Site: brandenburg
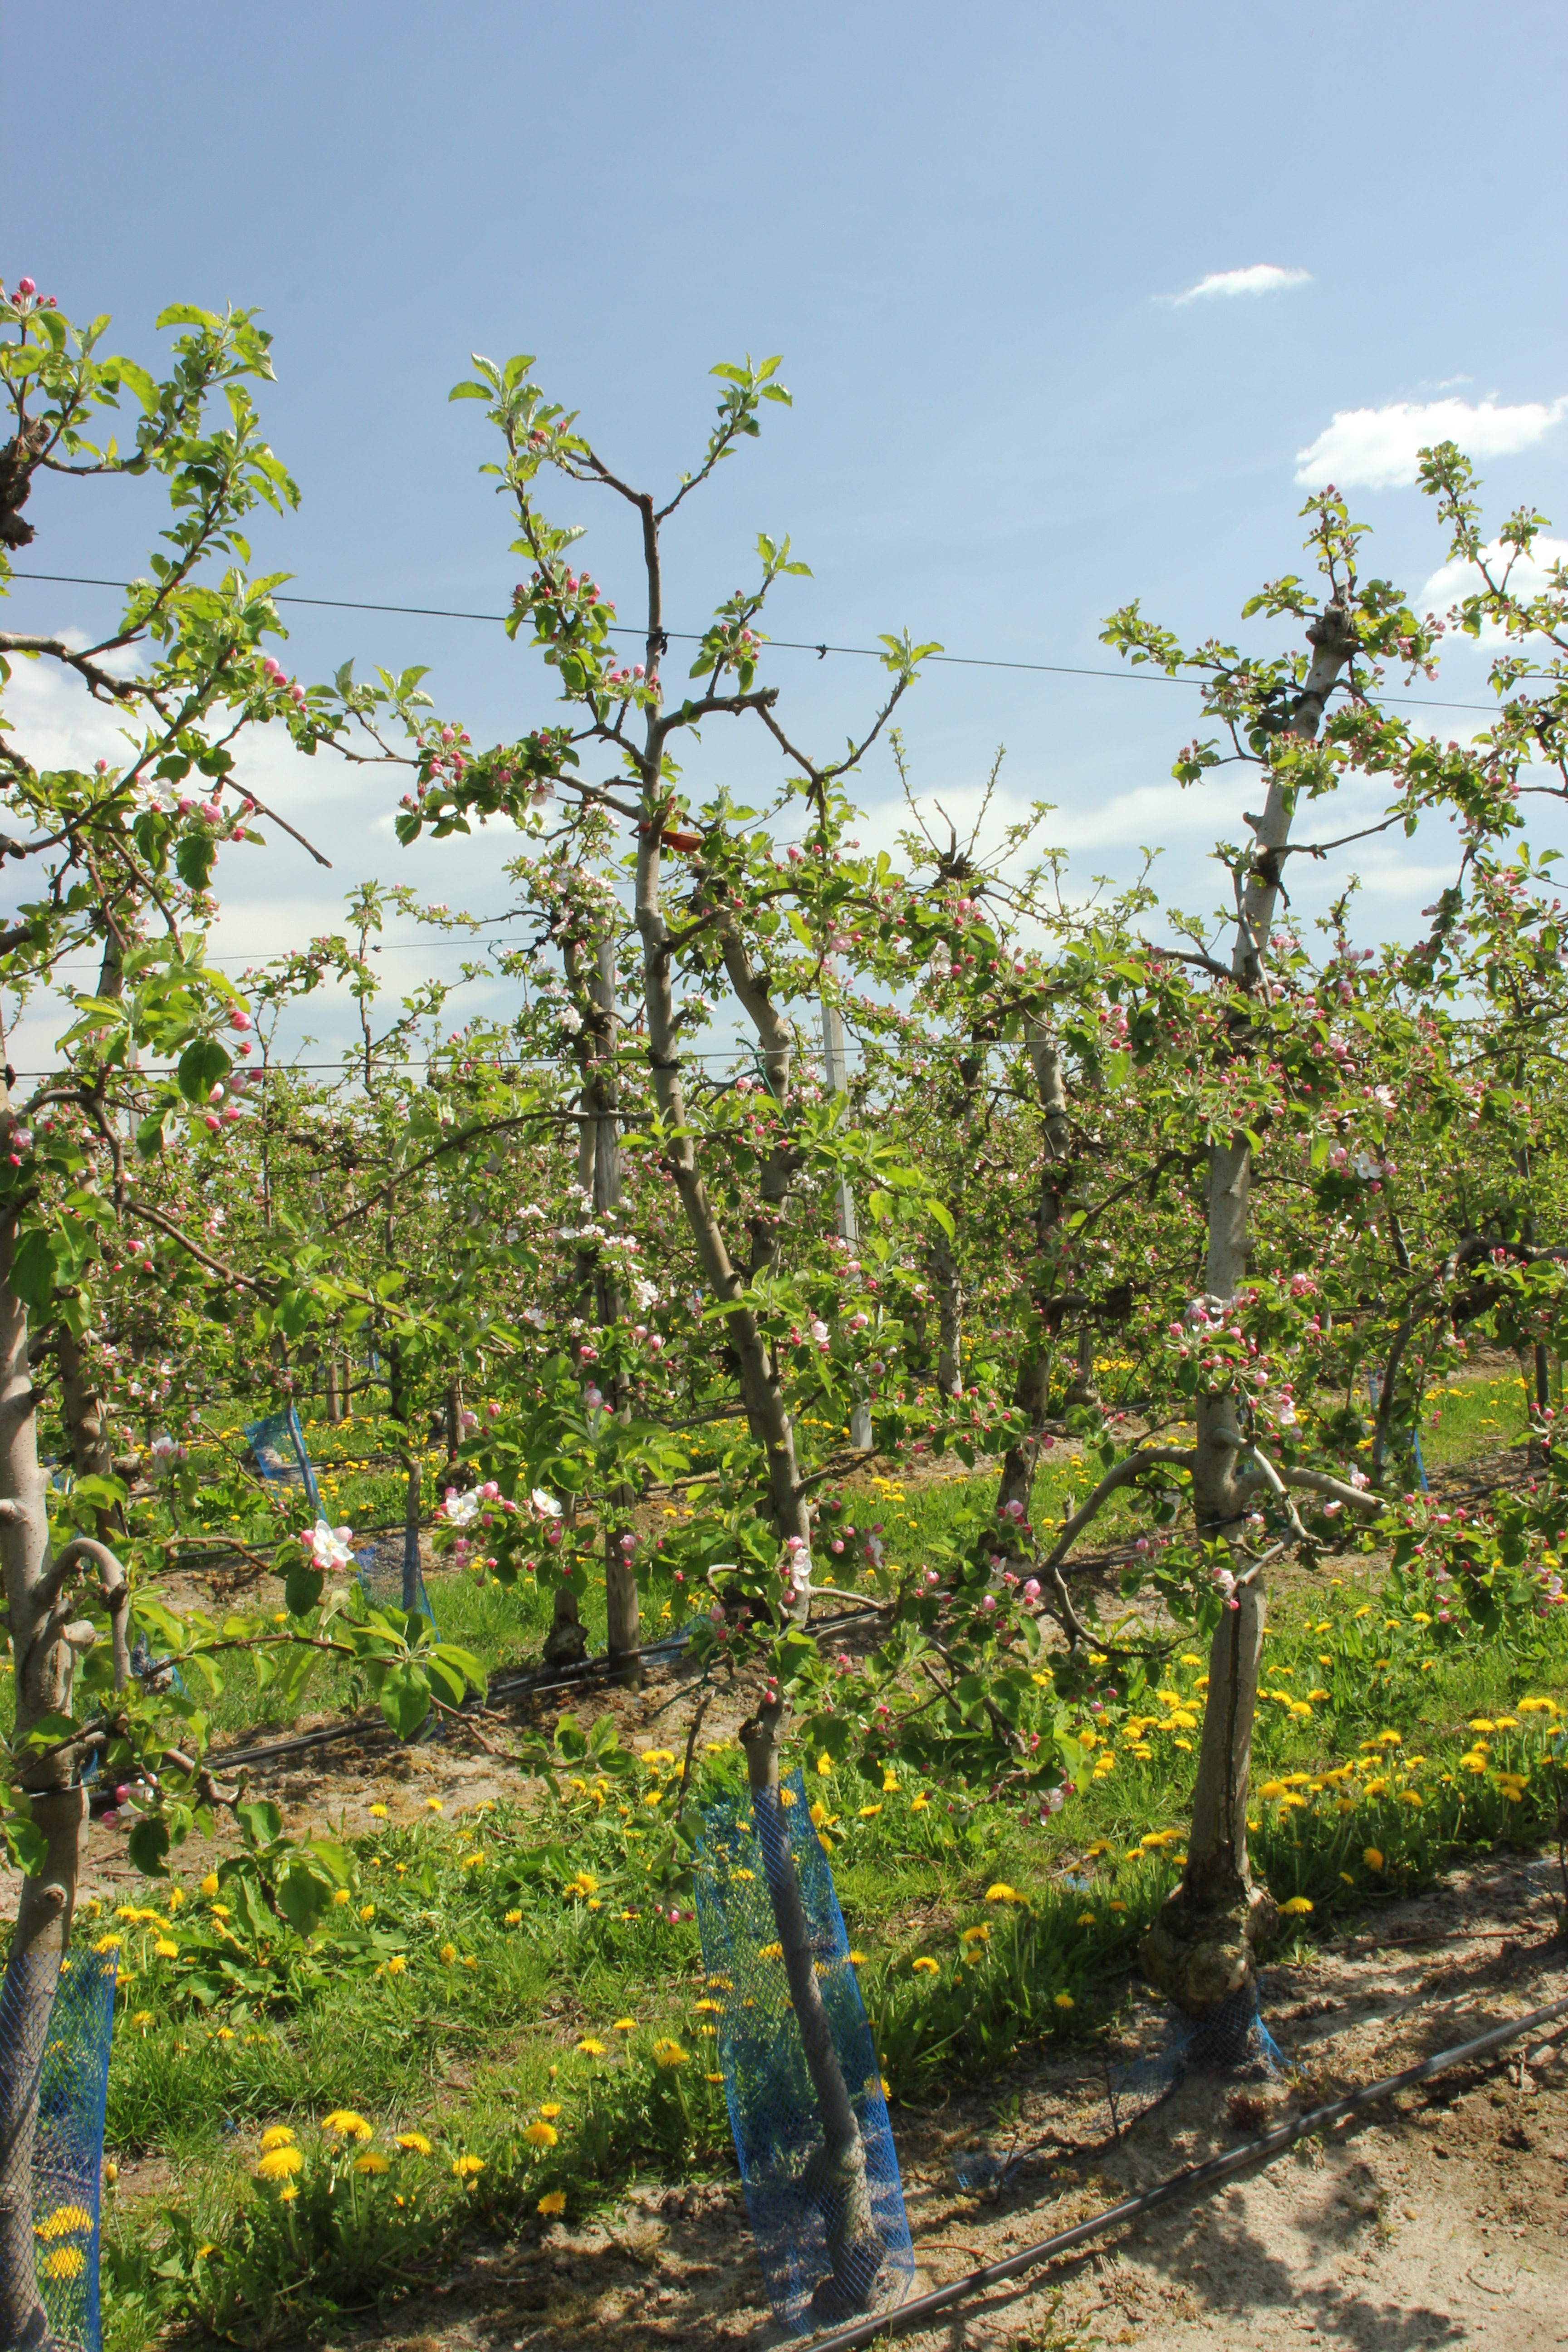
Growth stage (BBCH 57): Inflorescence emergence